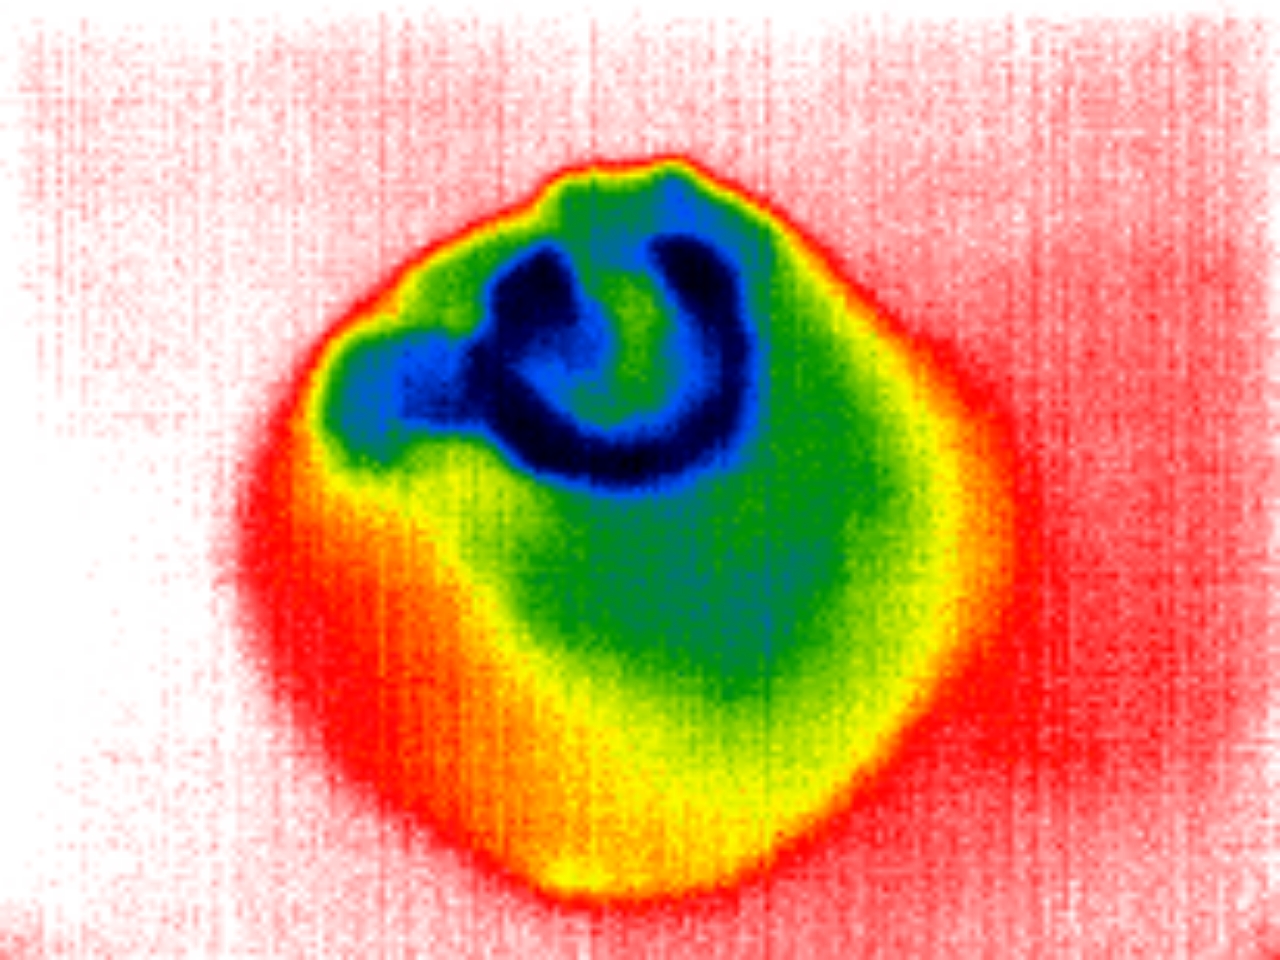
Label: Major Defect